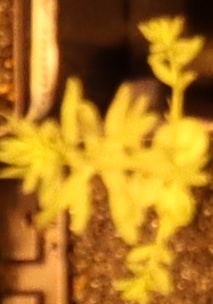
Label: Flax